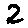
Label: 2